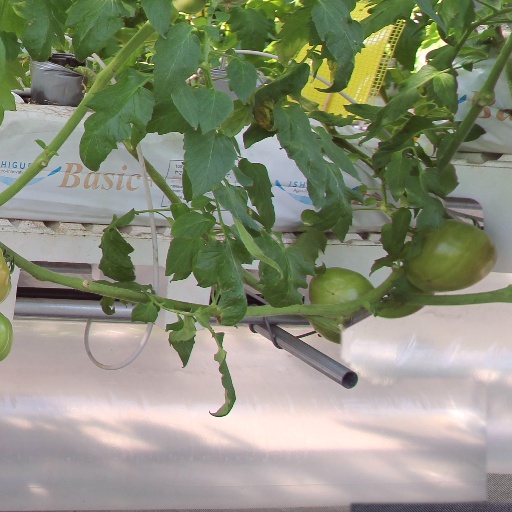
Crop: tomato